Rose Angela Horan

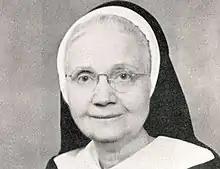

Mother Rose Angela Horan, S.P., (June 13, 1895 – August 19, 1985) was the Superior General of the Sisters of Providence of Saint Mary-of-the-Woods, Indiana, from 1960–1966. During her term, she supervised the division of the Congregation into separate regions as well as provinces. She expanded the ministries of the Sisters of Providence through Providence Retirement Home, opened in New Albany, Indiana, in 1962. Horan also oversaw the construction of Guerin High School in River Grove, Illinois, and sent Sisters of Providence to minister in Arequipa, Peru.